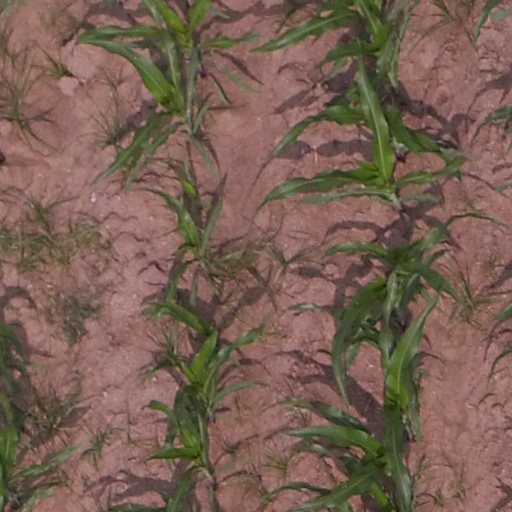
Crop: maize; corn